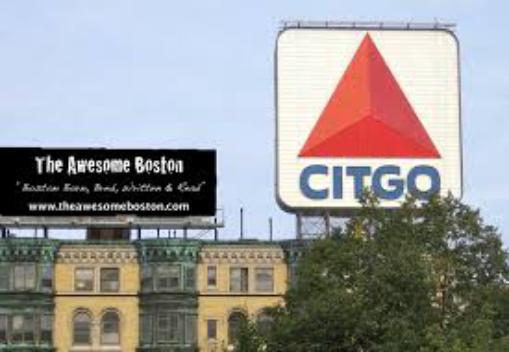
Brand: Citgo
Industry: Transportation